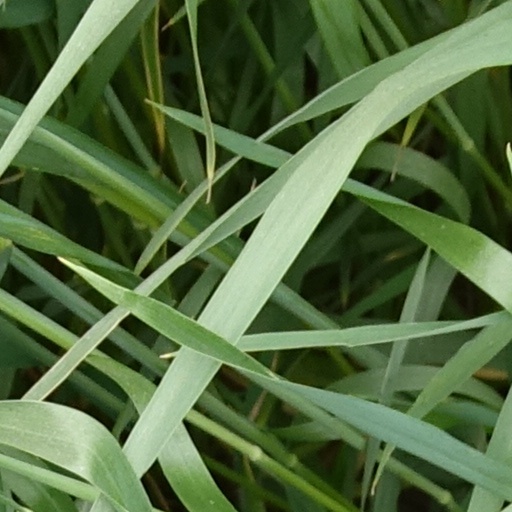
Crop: wheat